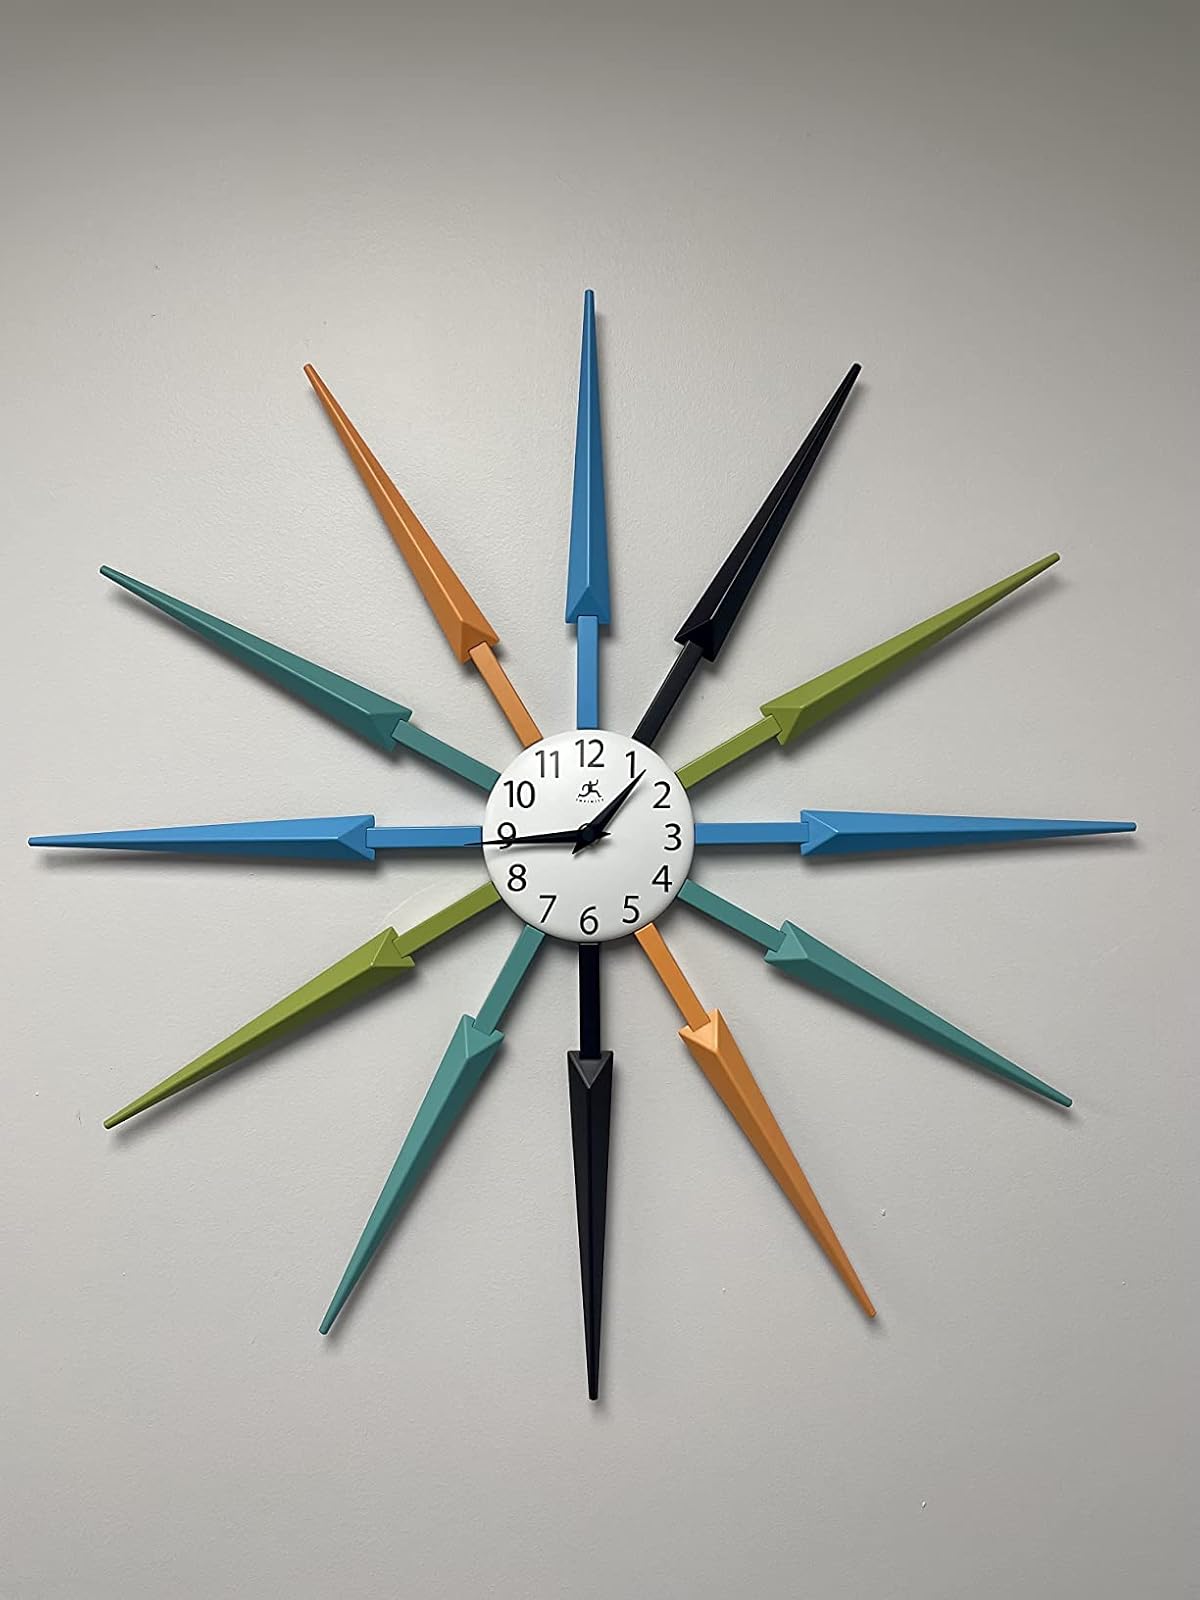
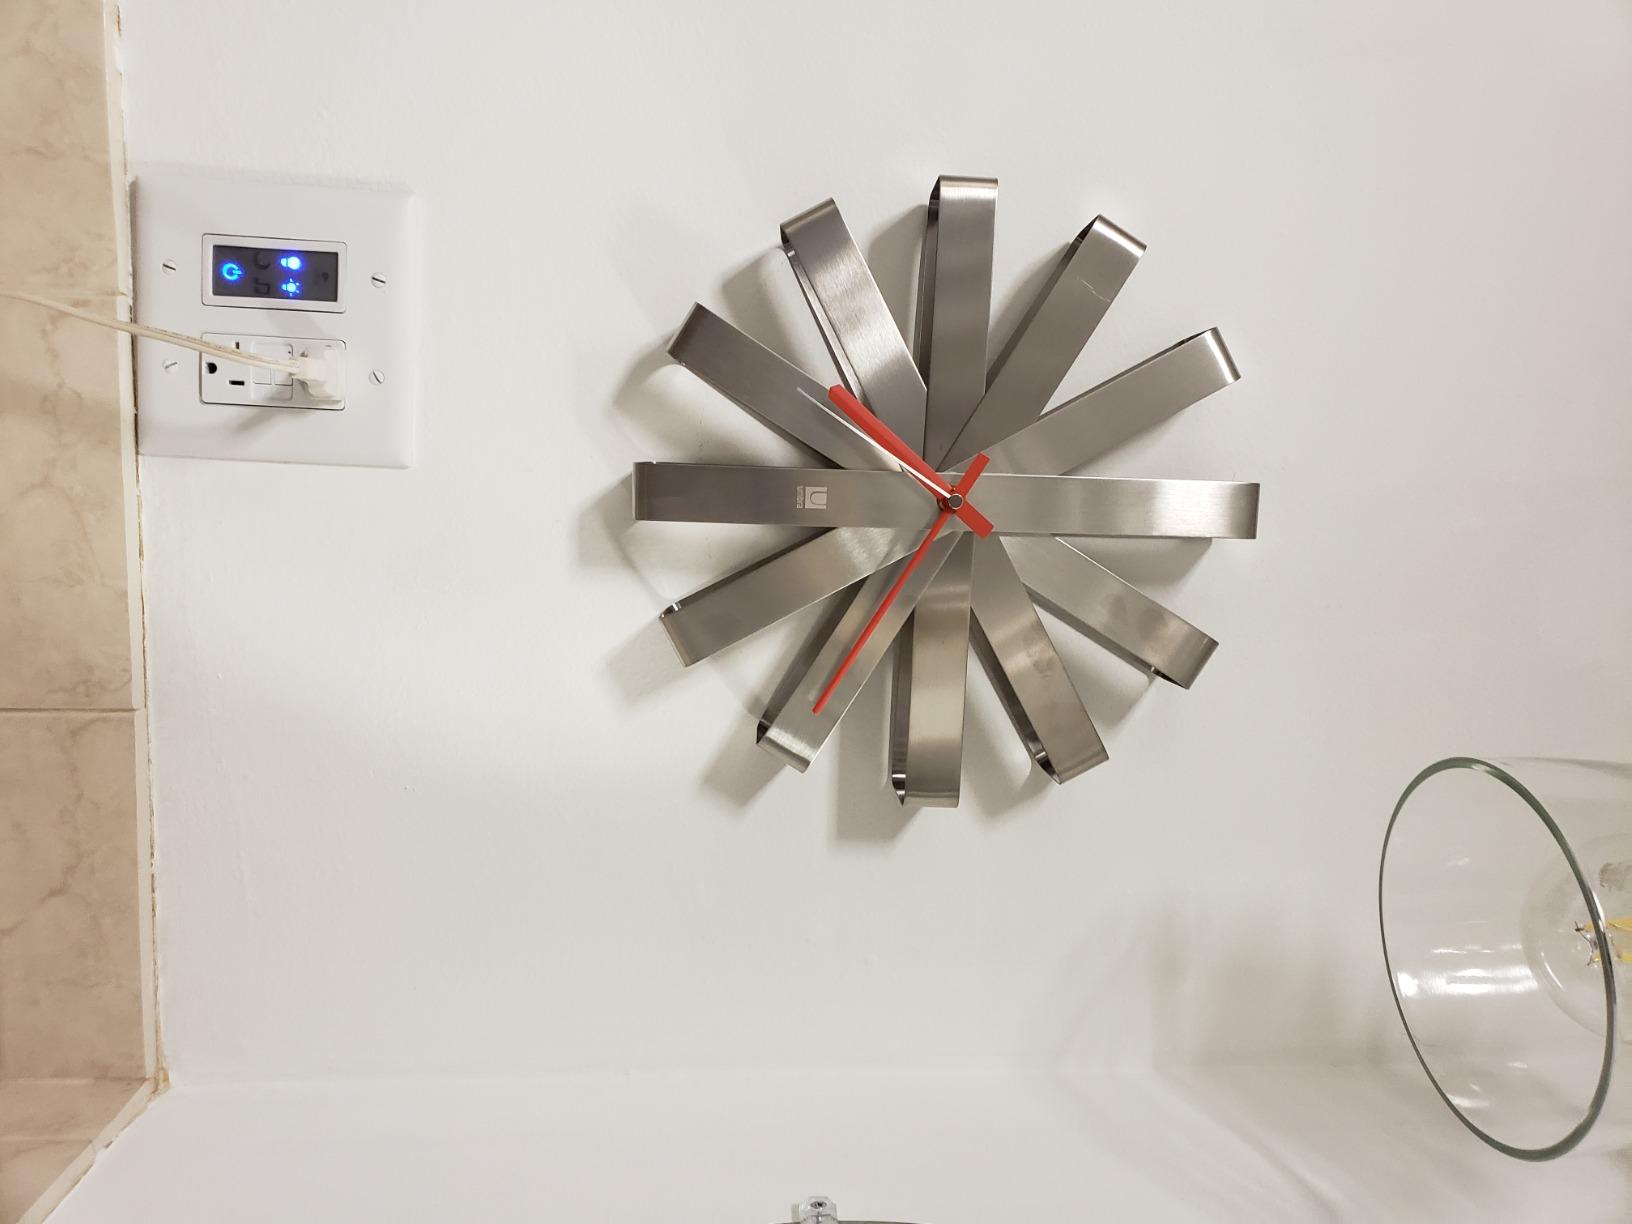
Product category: clock
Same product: no